Mining archaeology in the British Isles

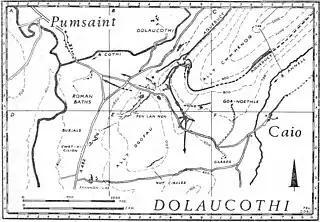
Map of the gold mine

Undoubtedly the most striking feature of Dolaucothi mines is the constructions linked with hushing. Through the excavations by Lewis and Jones four main leats, a complex group of tanks and reservoirs were revealed in different areas either in direct vicinity with the mines or nearby water sources. Another crucial discovery was the fragment of a "drainage wheel", suggesting the existence of an underground wheel system similar to the well-known system of Rio Tinto in Spain.